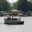
Label: ship